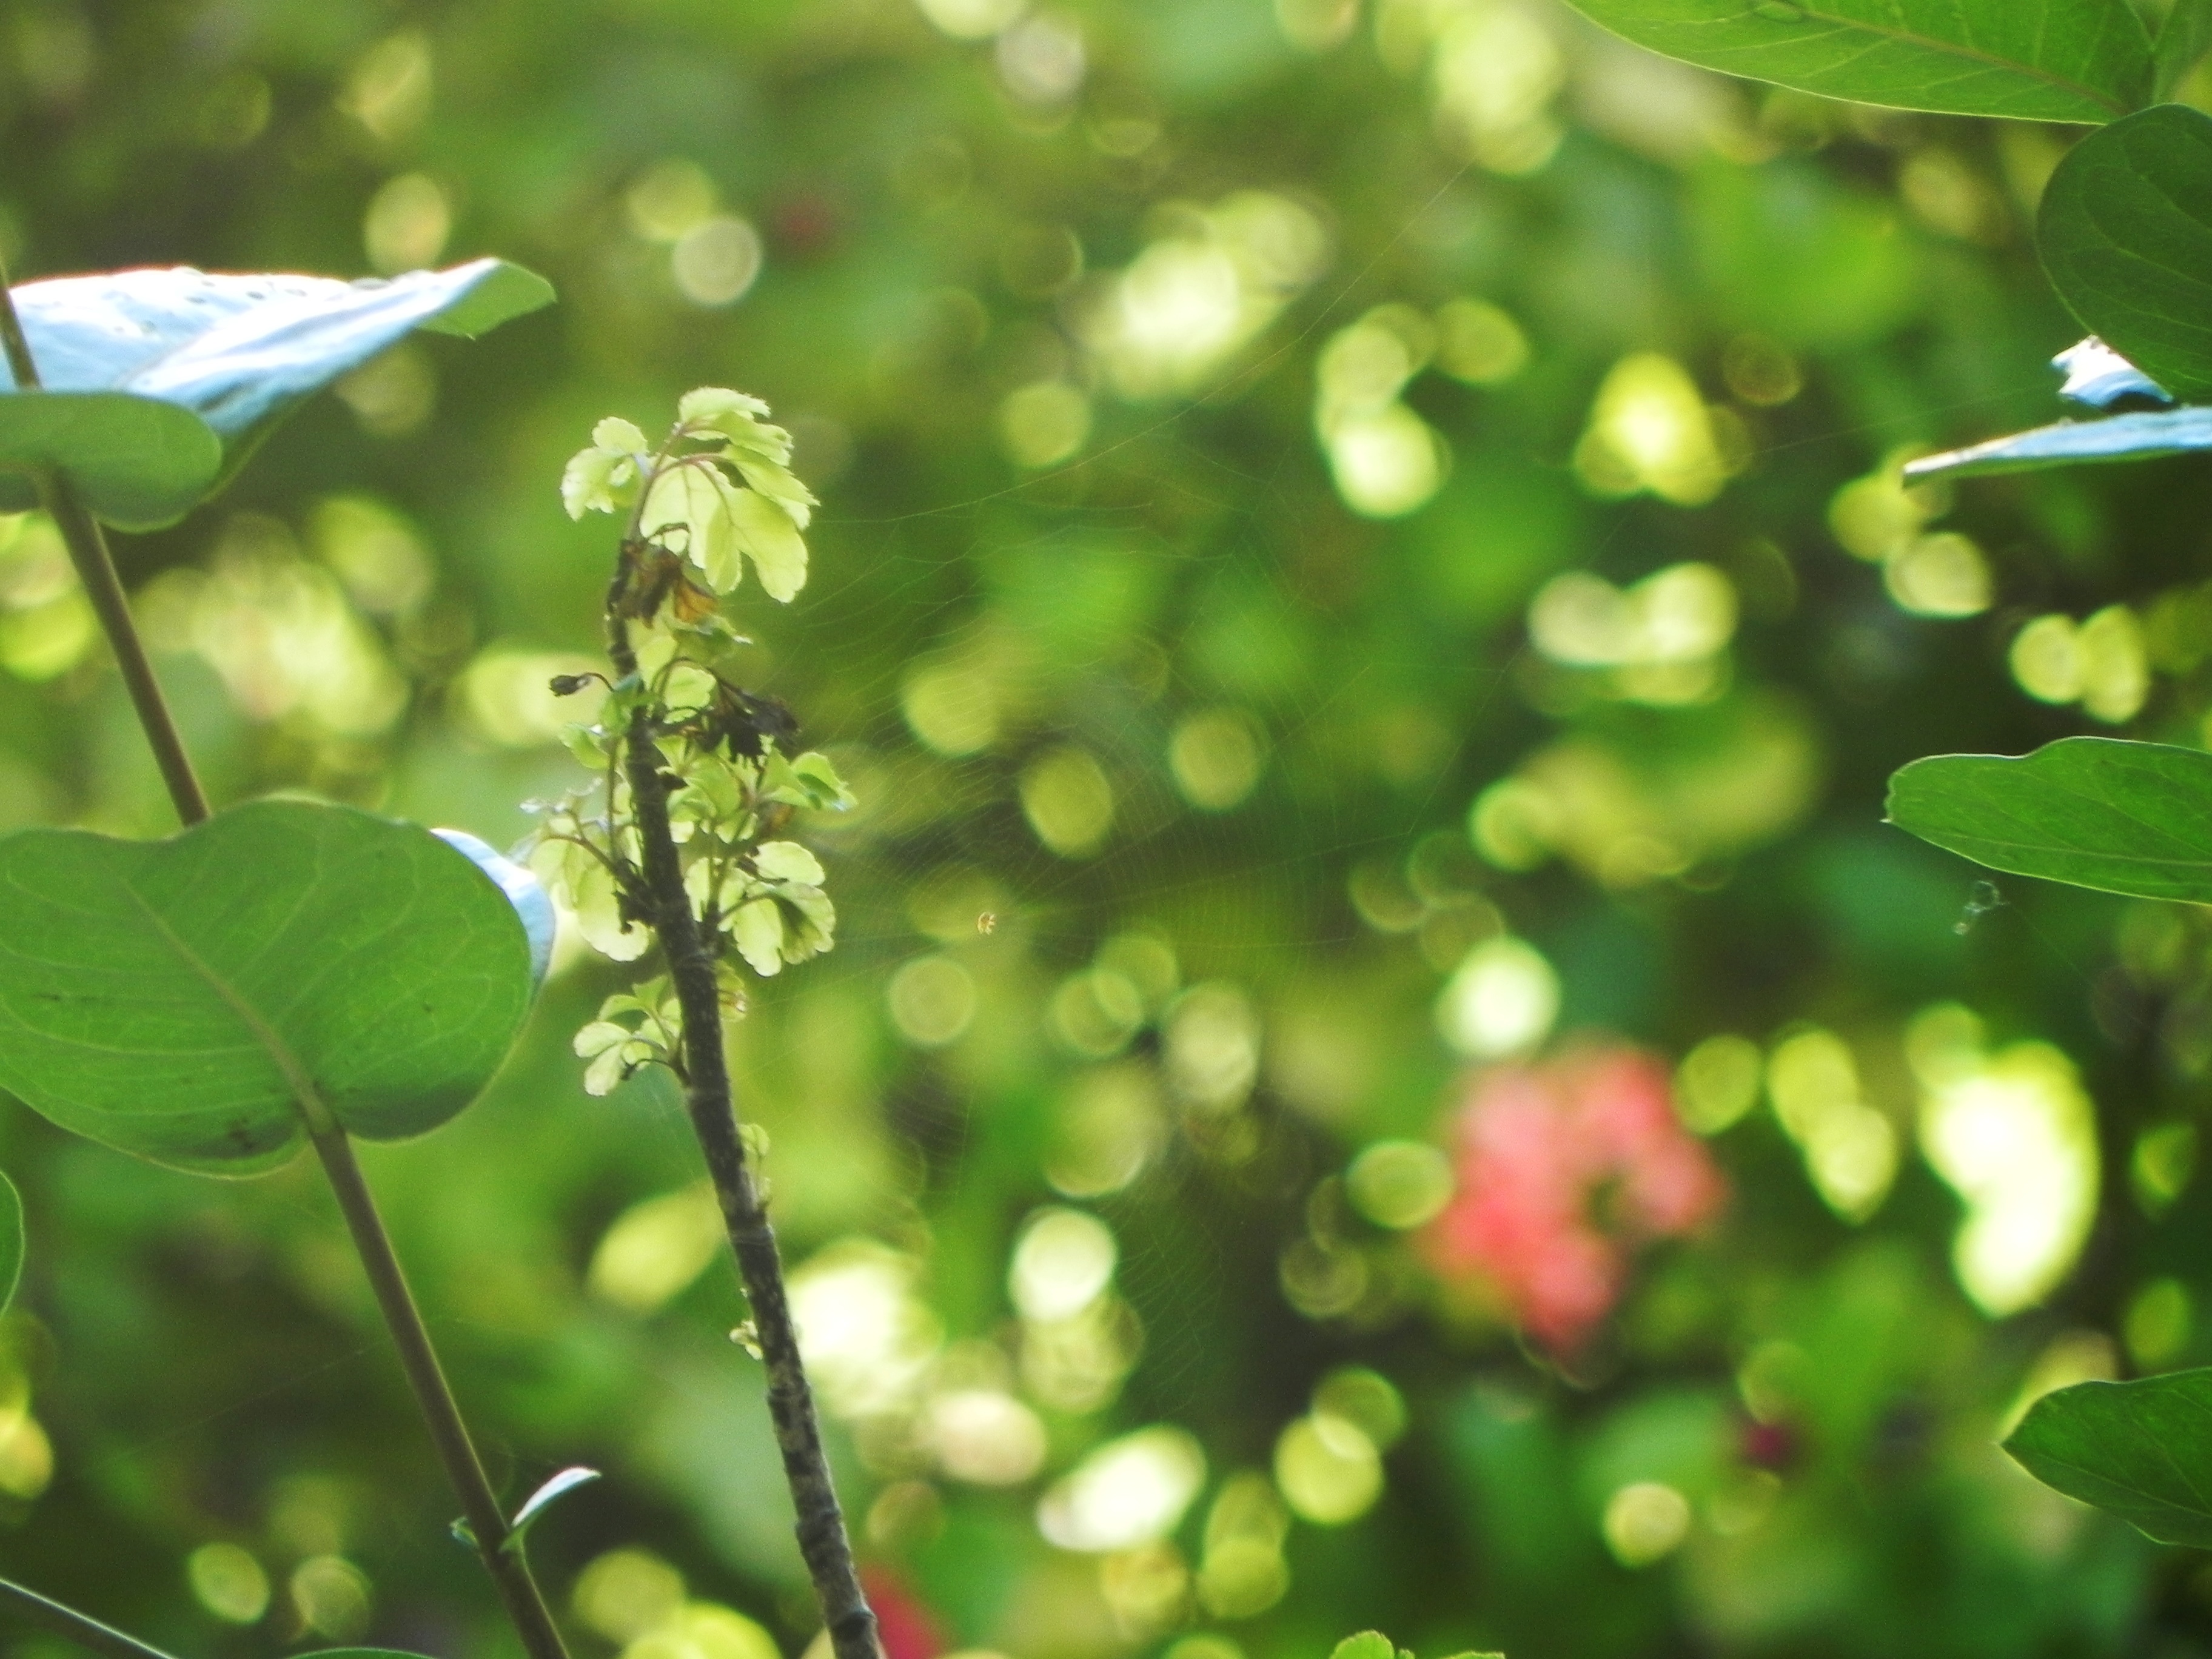
tree, nature, branch, blossom, plant, sunlight, leaf, flower, green, produce, botany, flora, shrub, deciduous, macro photography, flowering plant, plant stem, land plant